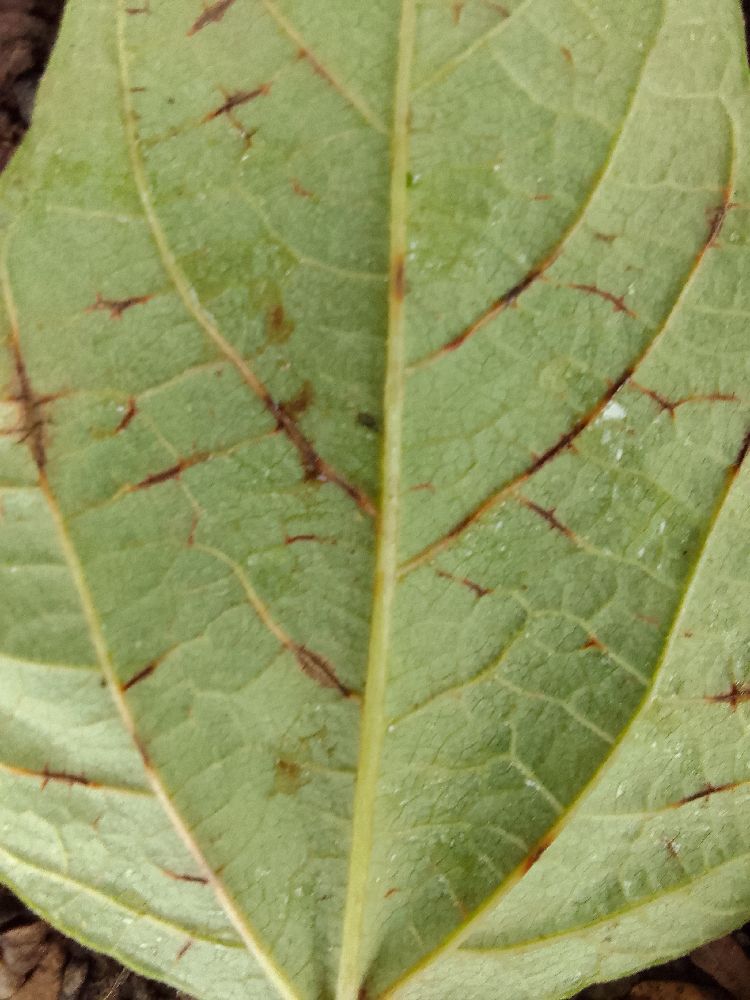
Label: anthracnose